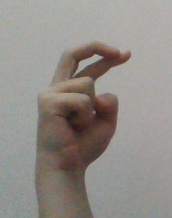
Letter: zay